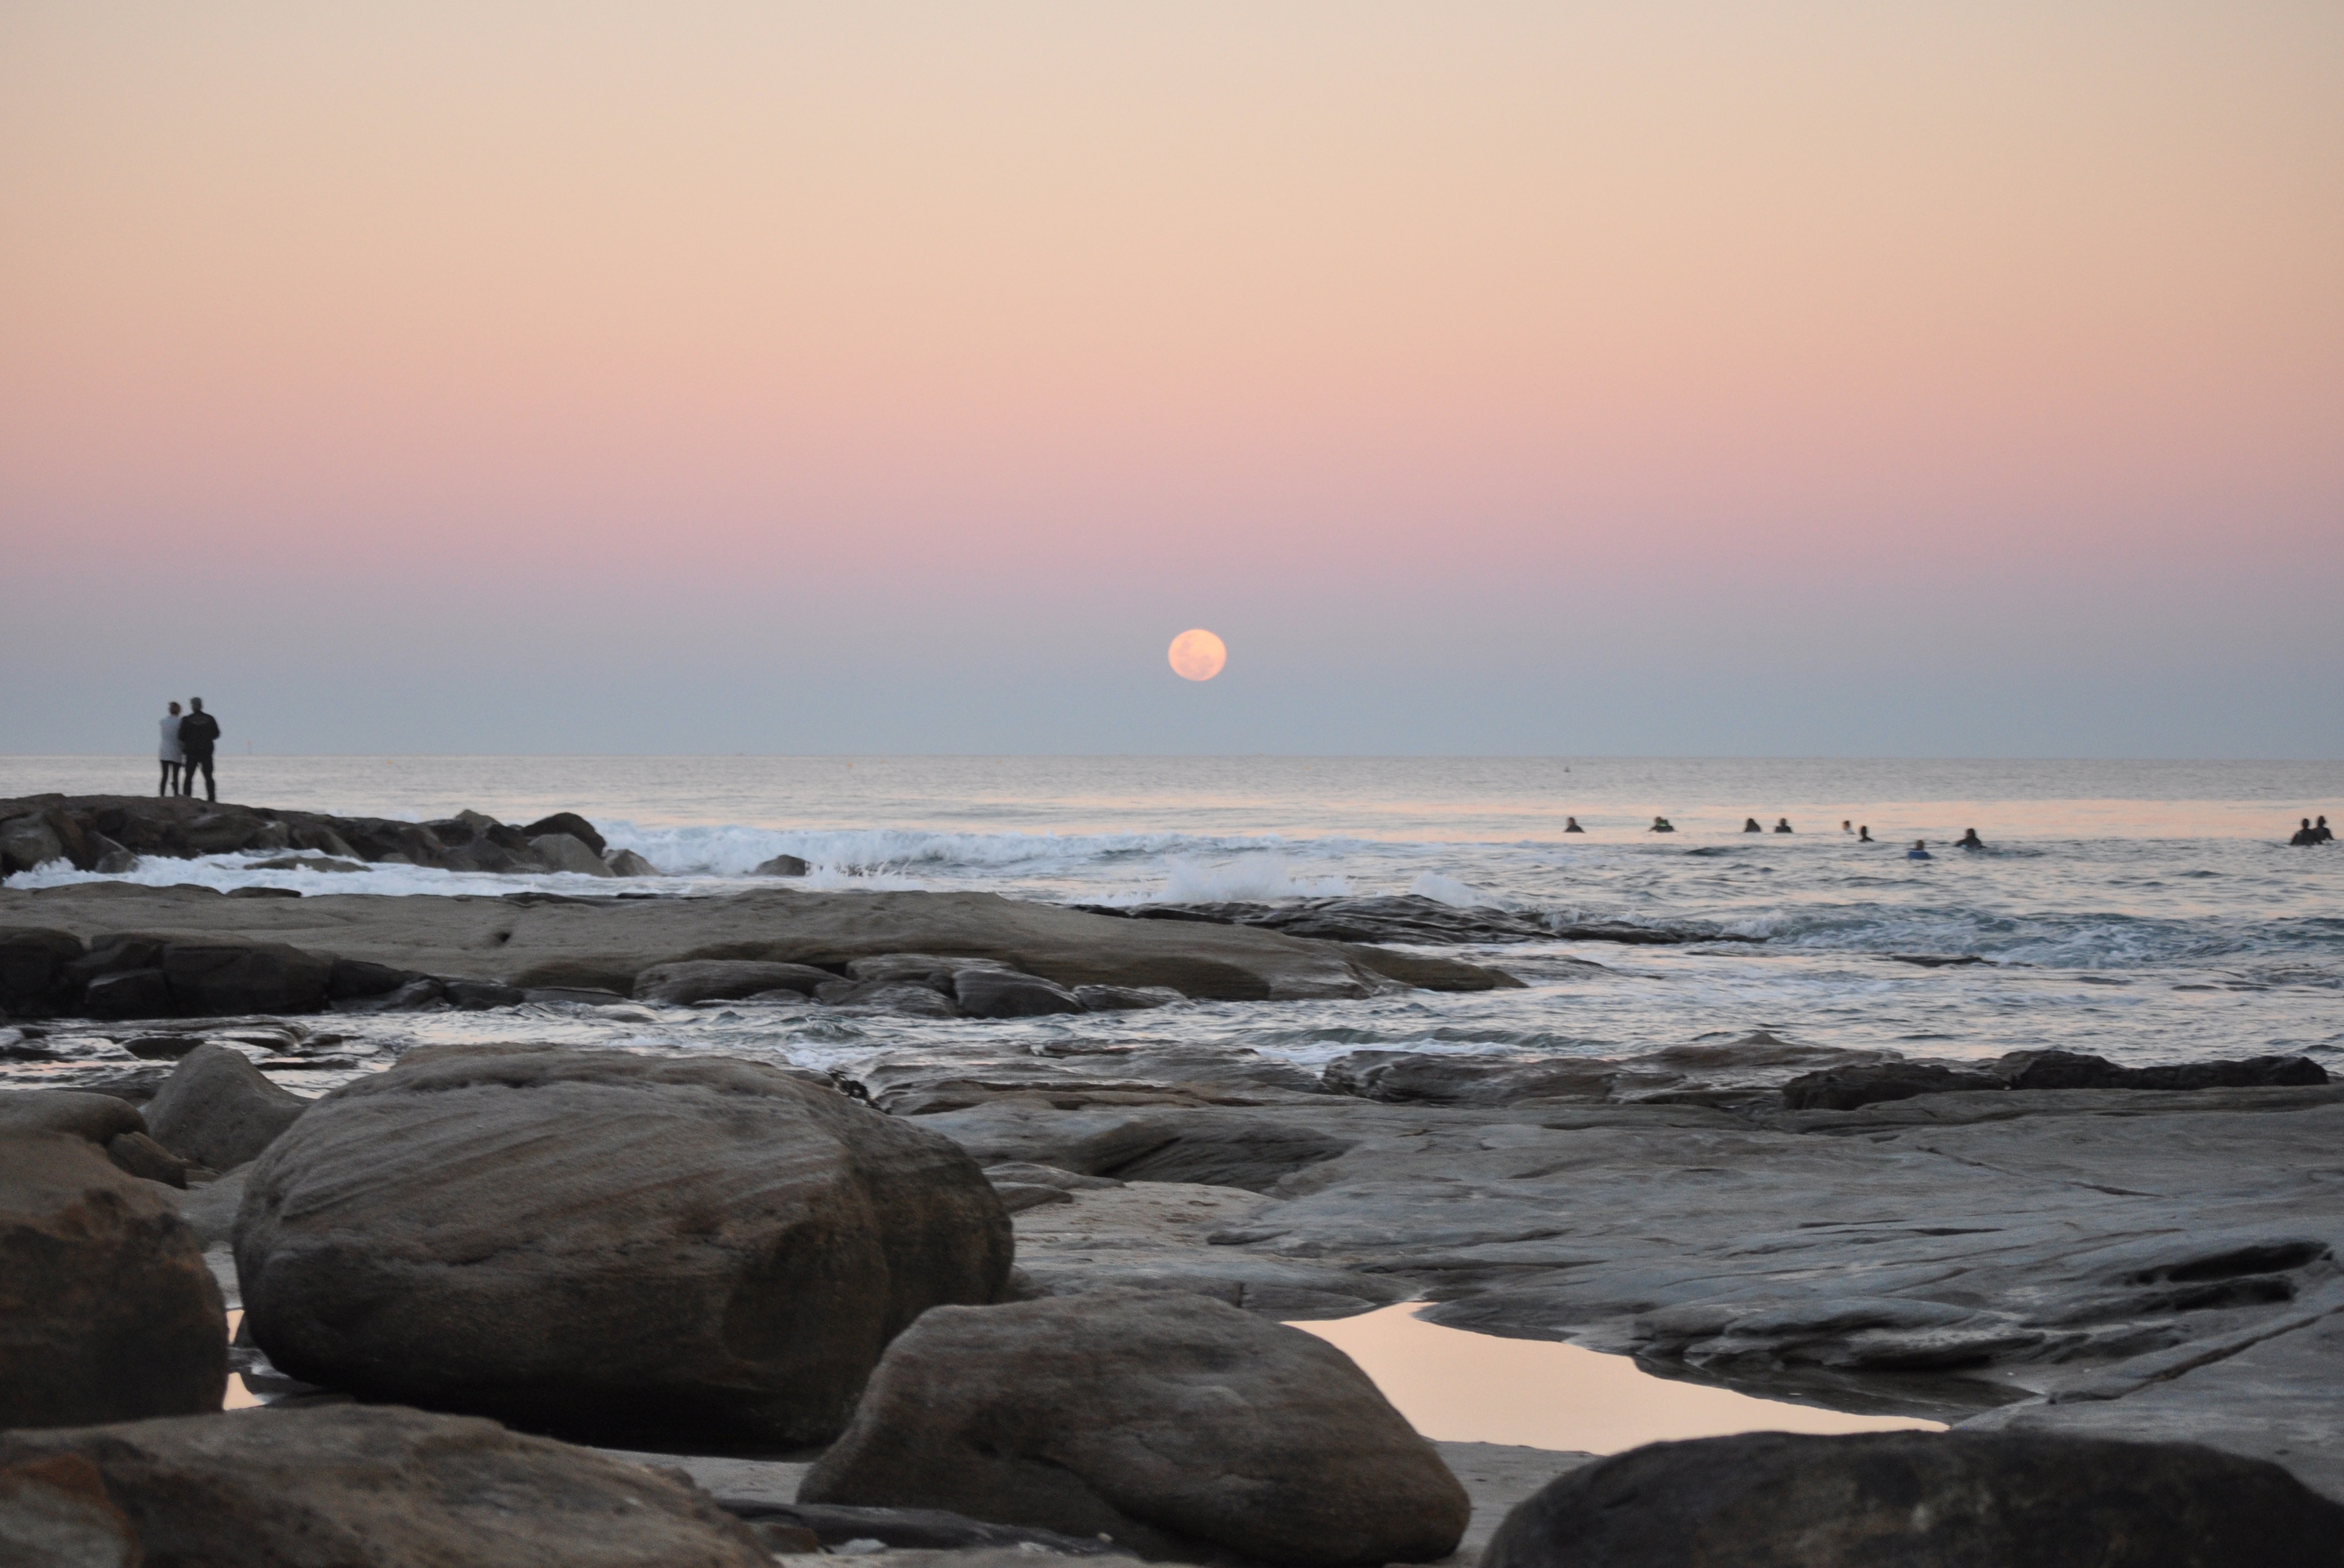
beach, sea, coast, rock, ocean, horizon, sunrise, sunset, morning, shore, wave, dawn, dusk, evening, bay, body of water, cape, wind wave